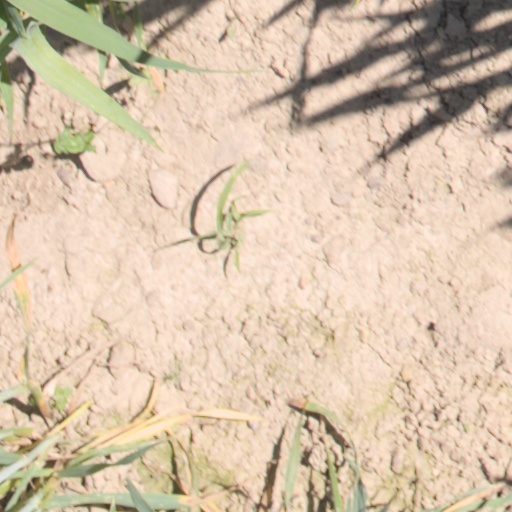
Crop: wheat